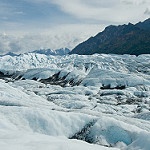
Scene: Outdoor